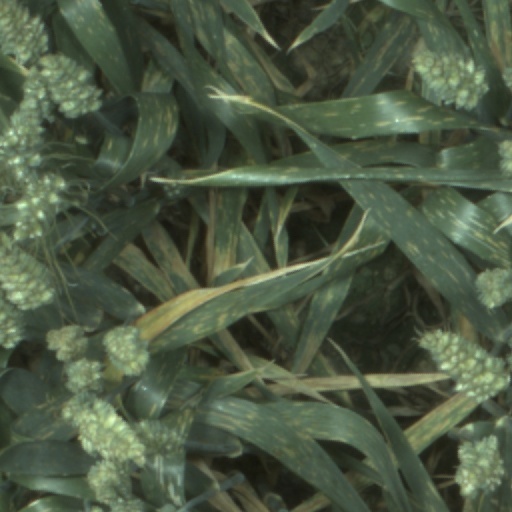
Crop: wheat